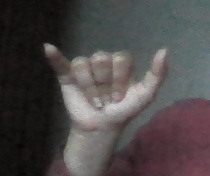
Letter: ya